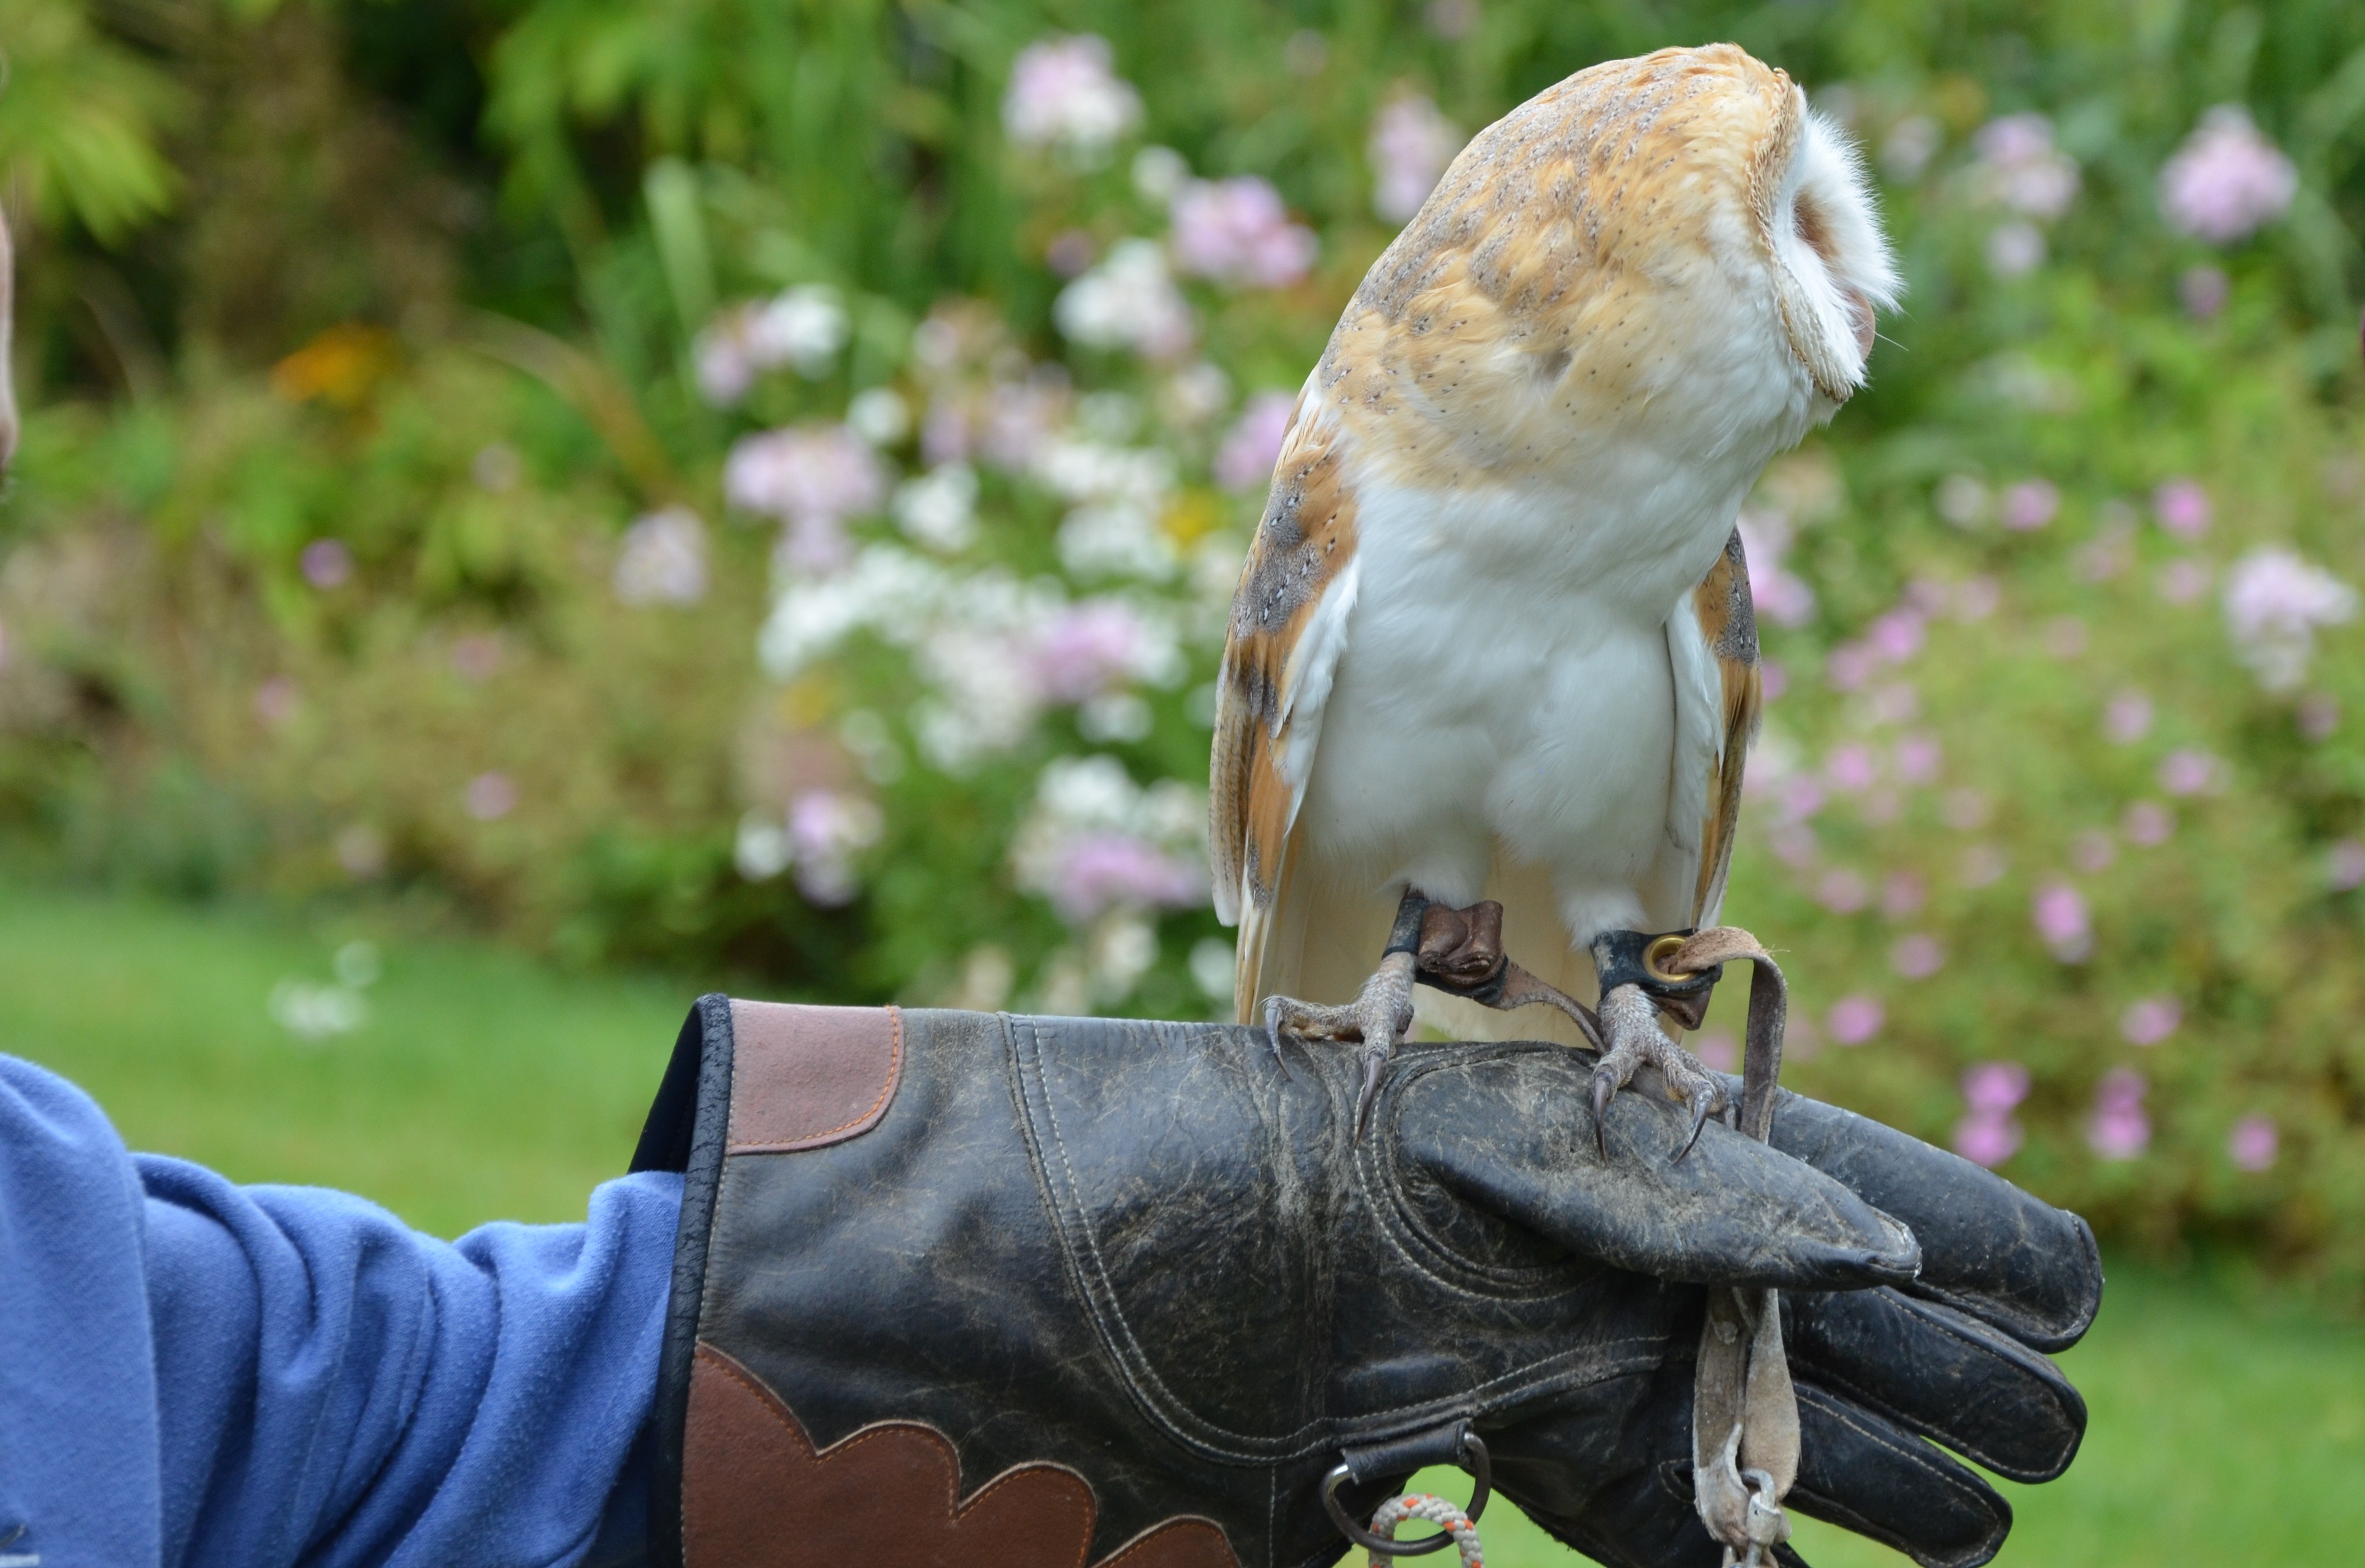
bird, wildlife, statue, owl, fauna, bird of prey, falconry, barn owl, perching bird